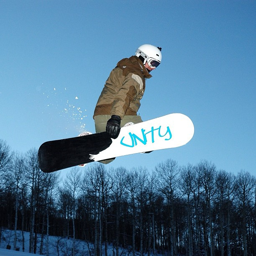
a man is mid air holding his snow board
A snowboarder flies high through the air with trees in the background.
A person up in the air on a snowboard.
a man doing a trick on his snow board in the snow
a man that is jumping his snowboard into the air